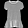
Label: T - shirt / top